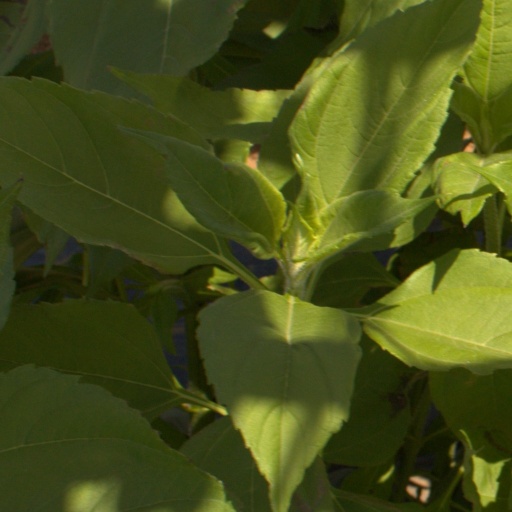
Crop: Jerusalem artichoke